Yvette Dugay

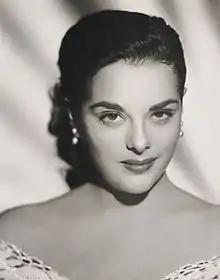
Yvette Dugay

Yvette Dugay (born Audrey Lee Pearlman; June 24, 1932 – October 14, 1986) was an American actress. She was often credited as Yvette Duguay.